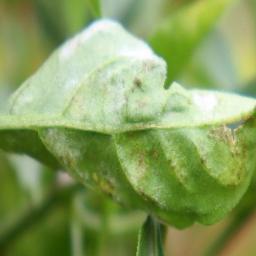
Label: powdery mildew